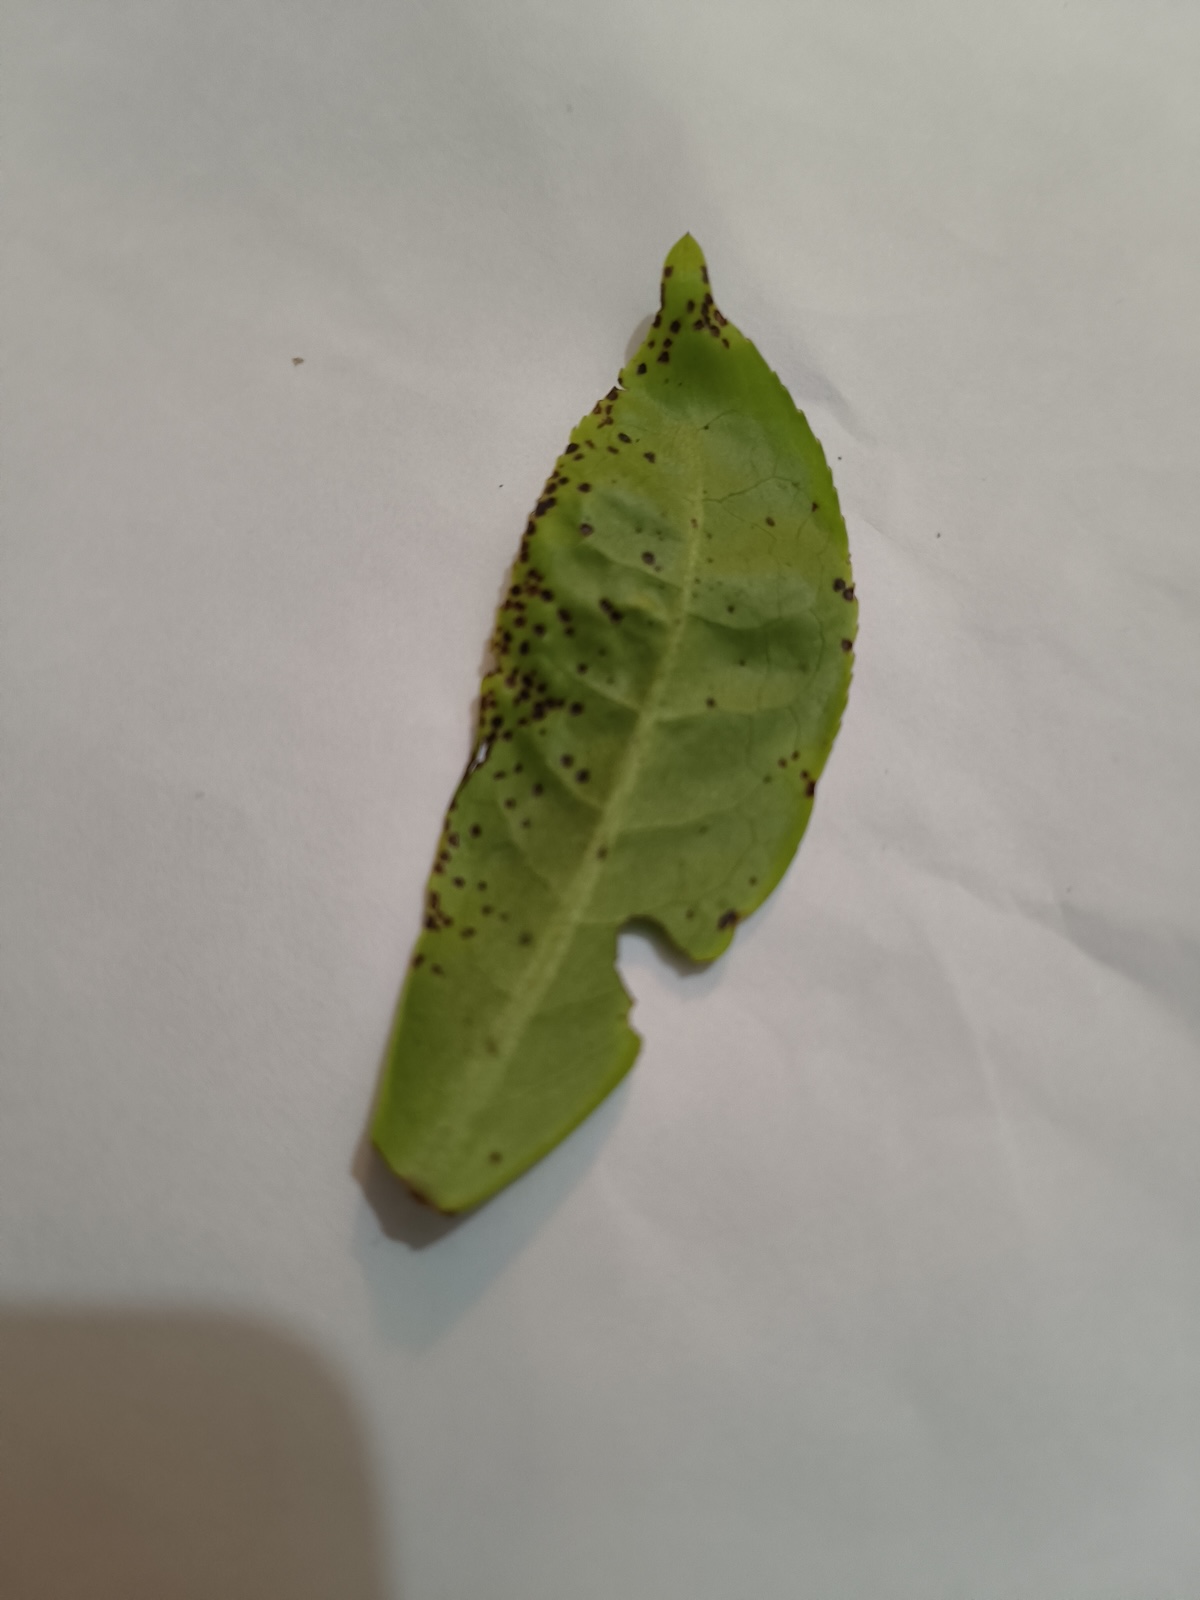
Label: Helopeltis